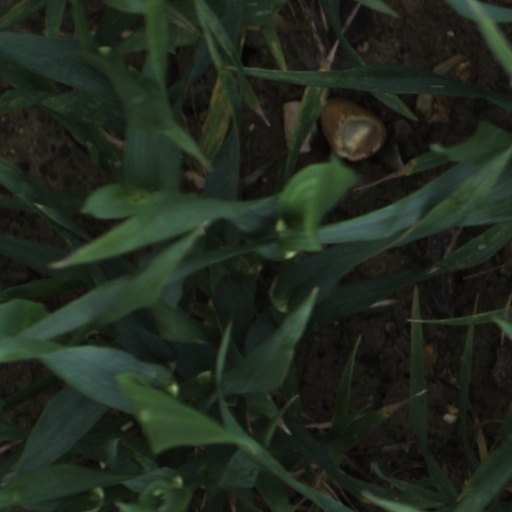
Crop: wheat